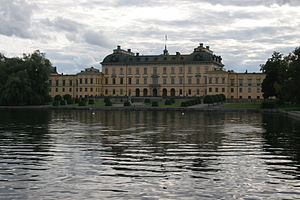
Drottningholm Slot / Galleri
Drottningholm Slot er et svensk lystslot på Lovön i Mälaren nær Stockholm. Lystslottet har været den kongelige regents private residens siden 1981.